Ole Scheeren

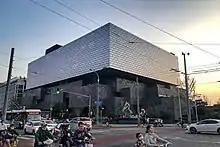
Guardian Art Center in Peking

As Partner-in-charge of OMA's largest project to date, he successfully led the realization of the China Central Television Station (CCTV) and the Television Cultural Centre (TVCC) in Beijing. His other projects include MahaNakhon, a 314-meter mixed-use tower in the city of Bangkok owned until 2017 by Pace Development; The Scotts Tower, featuring high-end apartments in Singapore; The Interlace, a 1040-unit residential complex in Singapore; a project for Shenzhen's new city centre; as well as the Taipei Performing Arts Center. He also directed OMA's work for Prada and completed the Prada Epicenters in New York (2001) and Los Angeles (2004). He also led numerous other projects including the Beijing Books Building, the Los Angeles County Museum of Art, the Leeum Cultural Center in Seoul, and a masterplan for Penang Island in Malaysia.